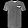
Label: T - shirt / top